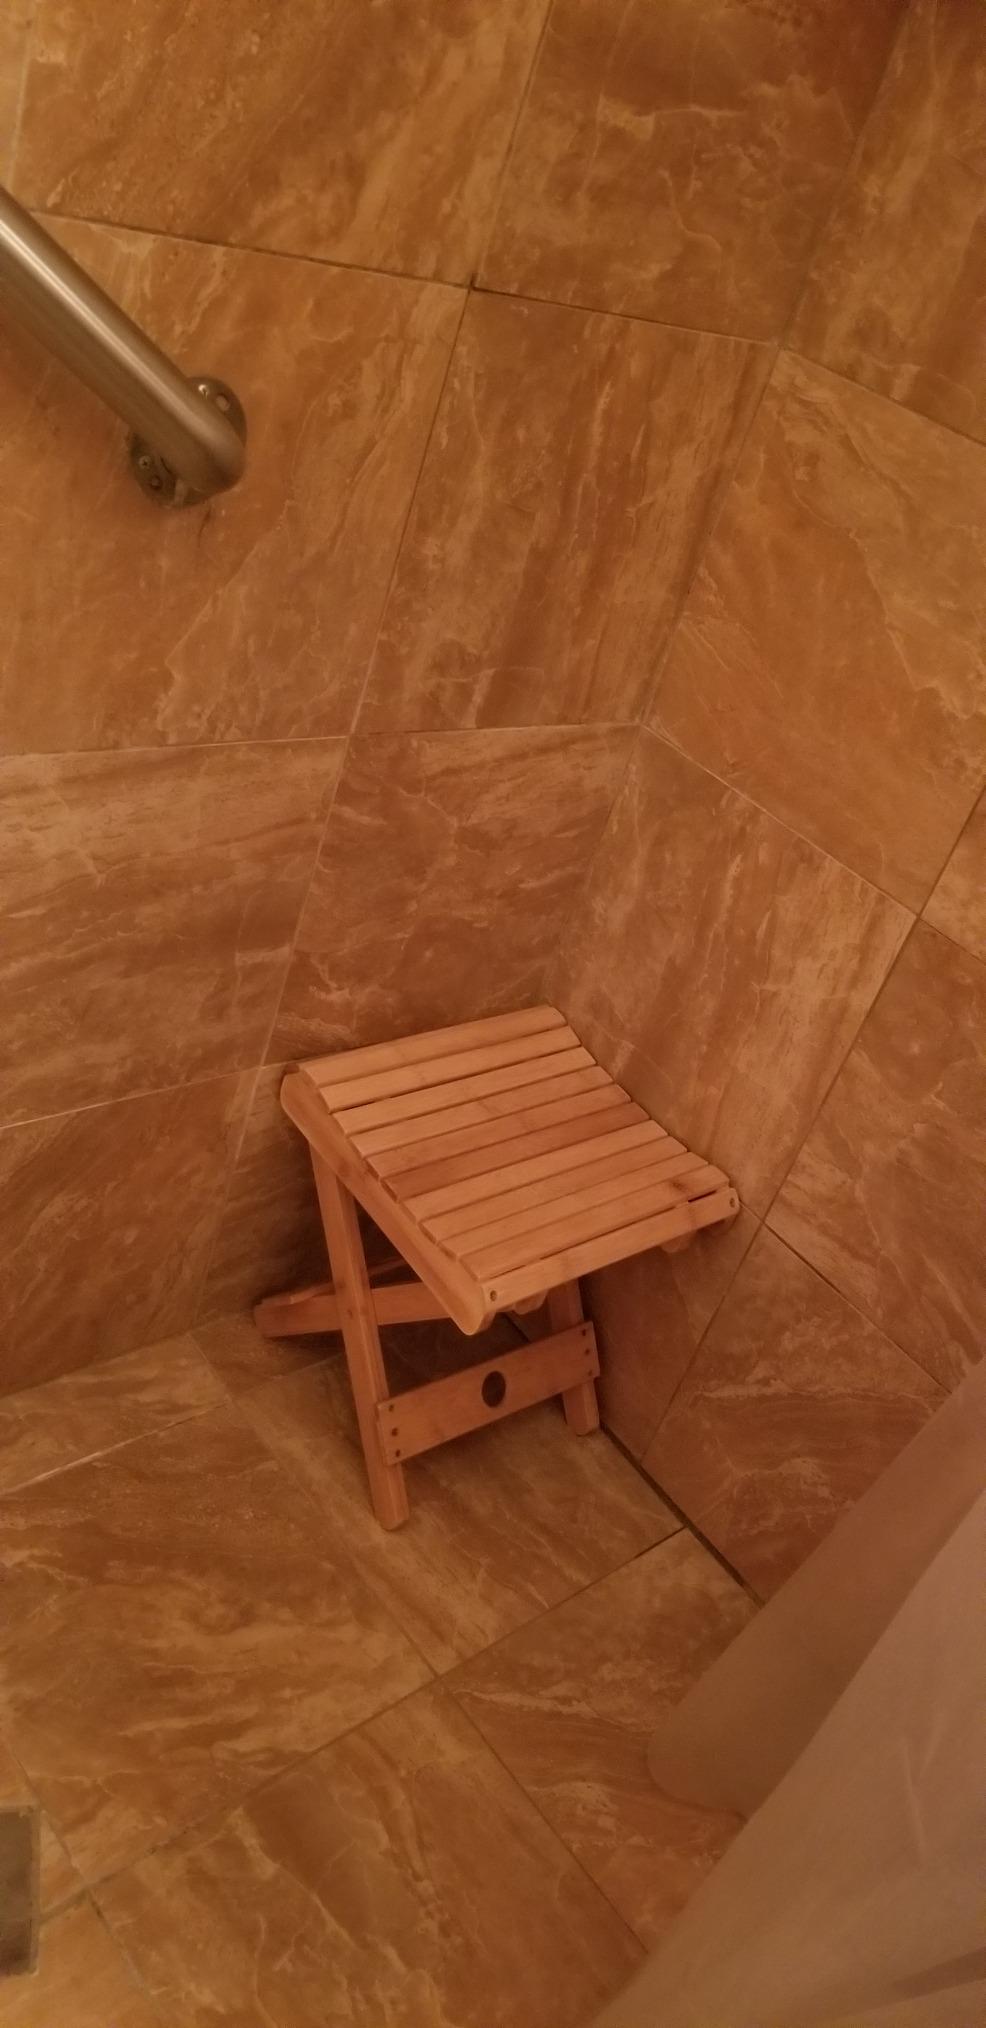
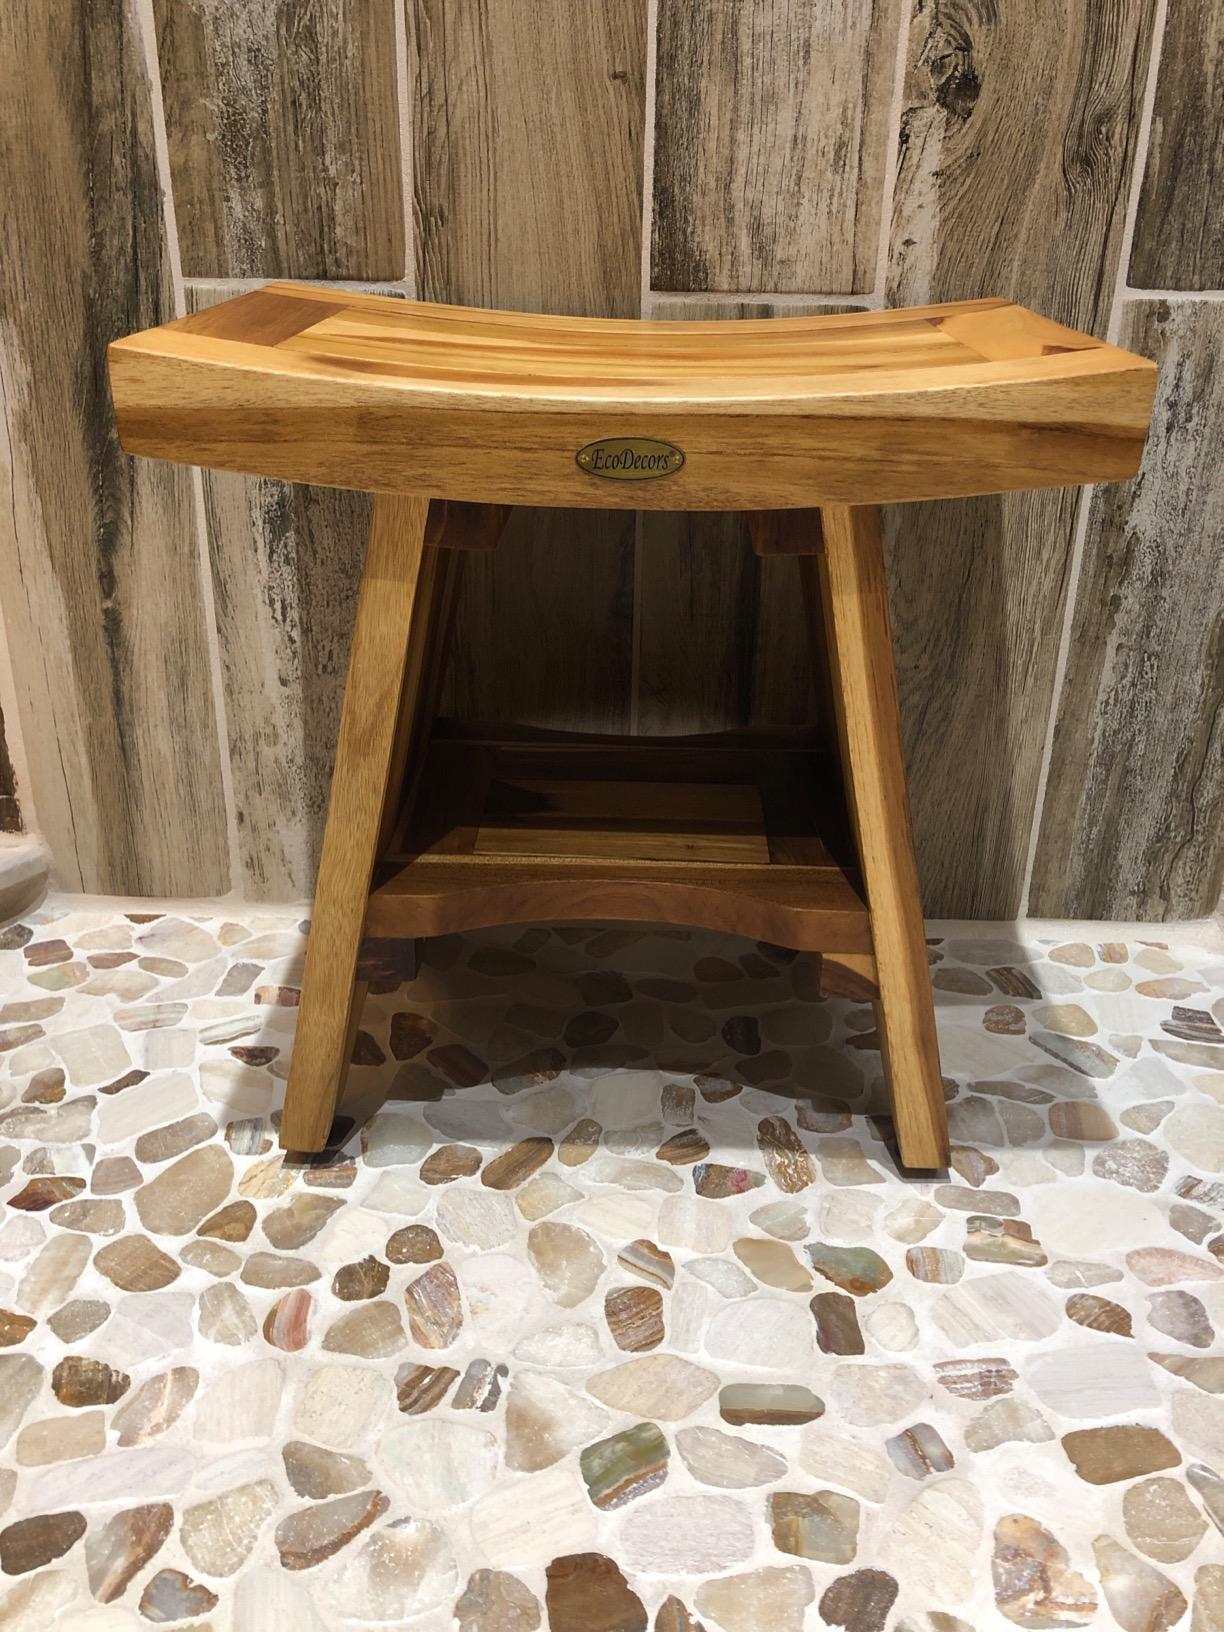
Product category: stool
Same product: no